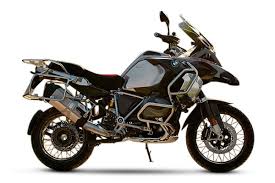
Vehicle type: Motorcycles